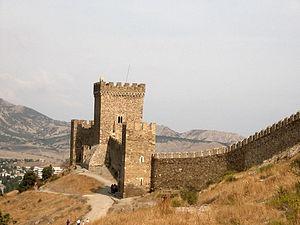
Cet article recense les sites inscrits au patrimoine mondial en Ukraine.
Soudak est une ville de Crimée, et une station balnéaire sur la mer Noire. Sa population s'élevait à 15 457 habitants en 2013.